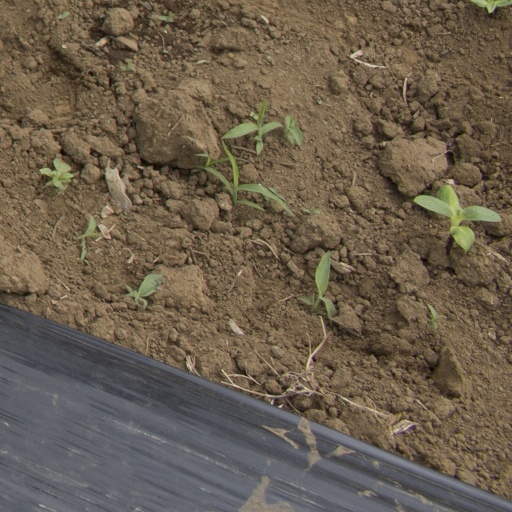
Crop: Jerusalem artichoke